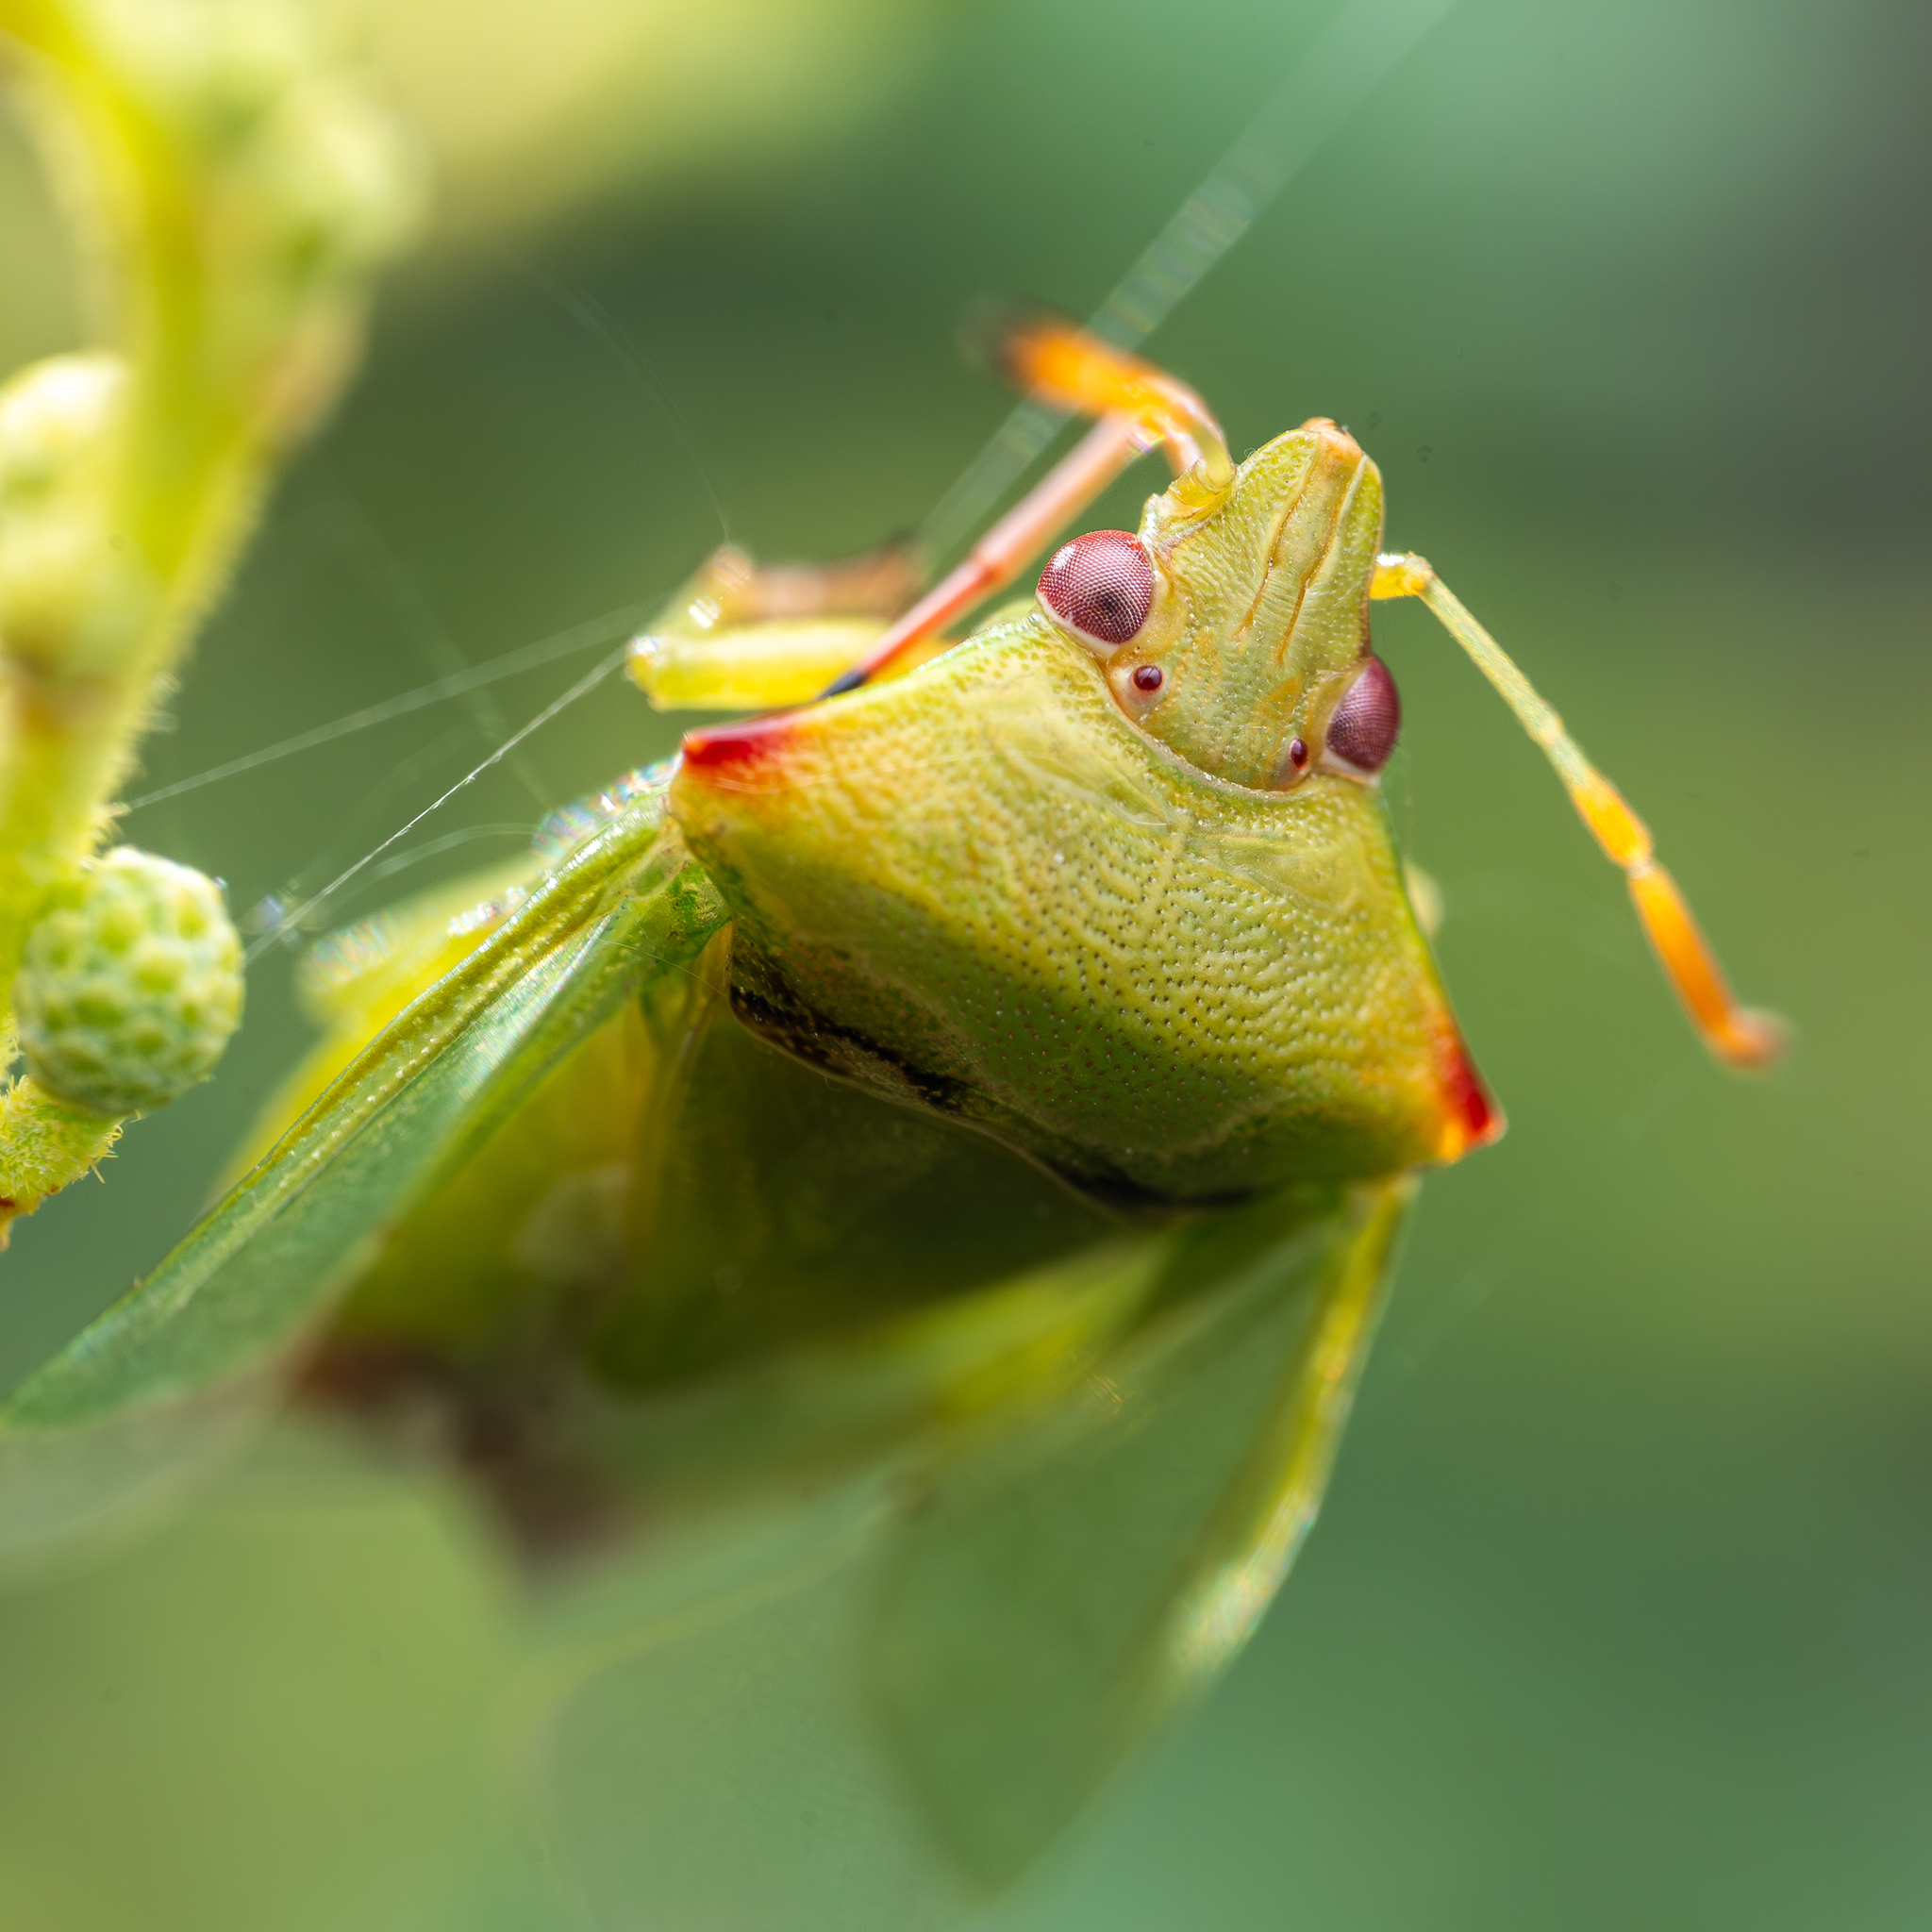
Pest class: stink_bug